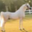
Label: horse